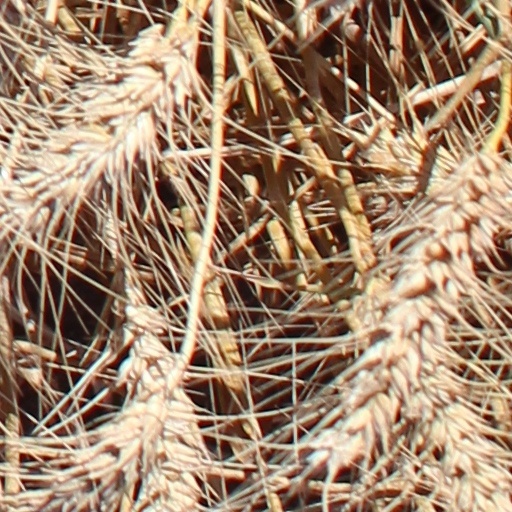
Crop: wheat